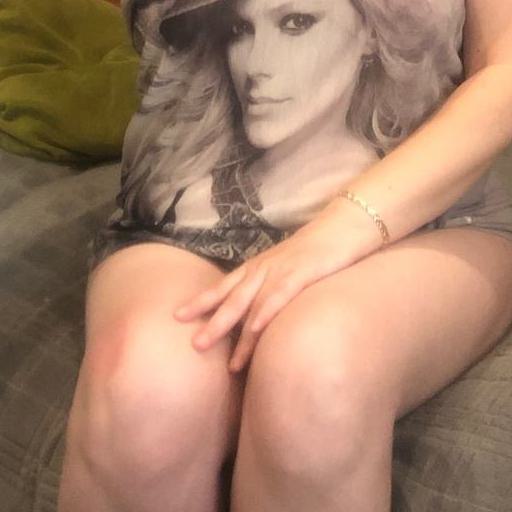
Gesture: no_gesture